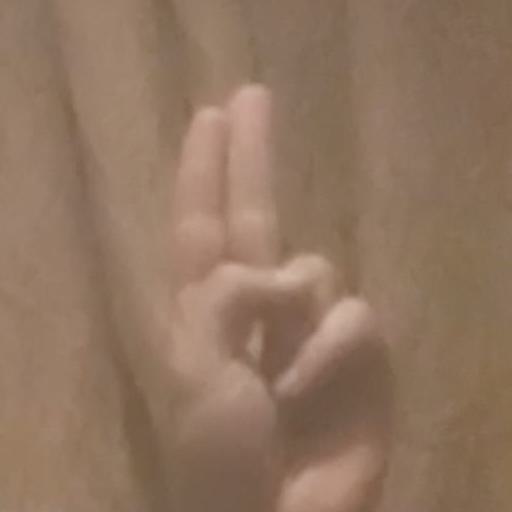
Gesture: two_up